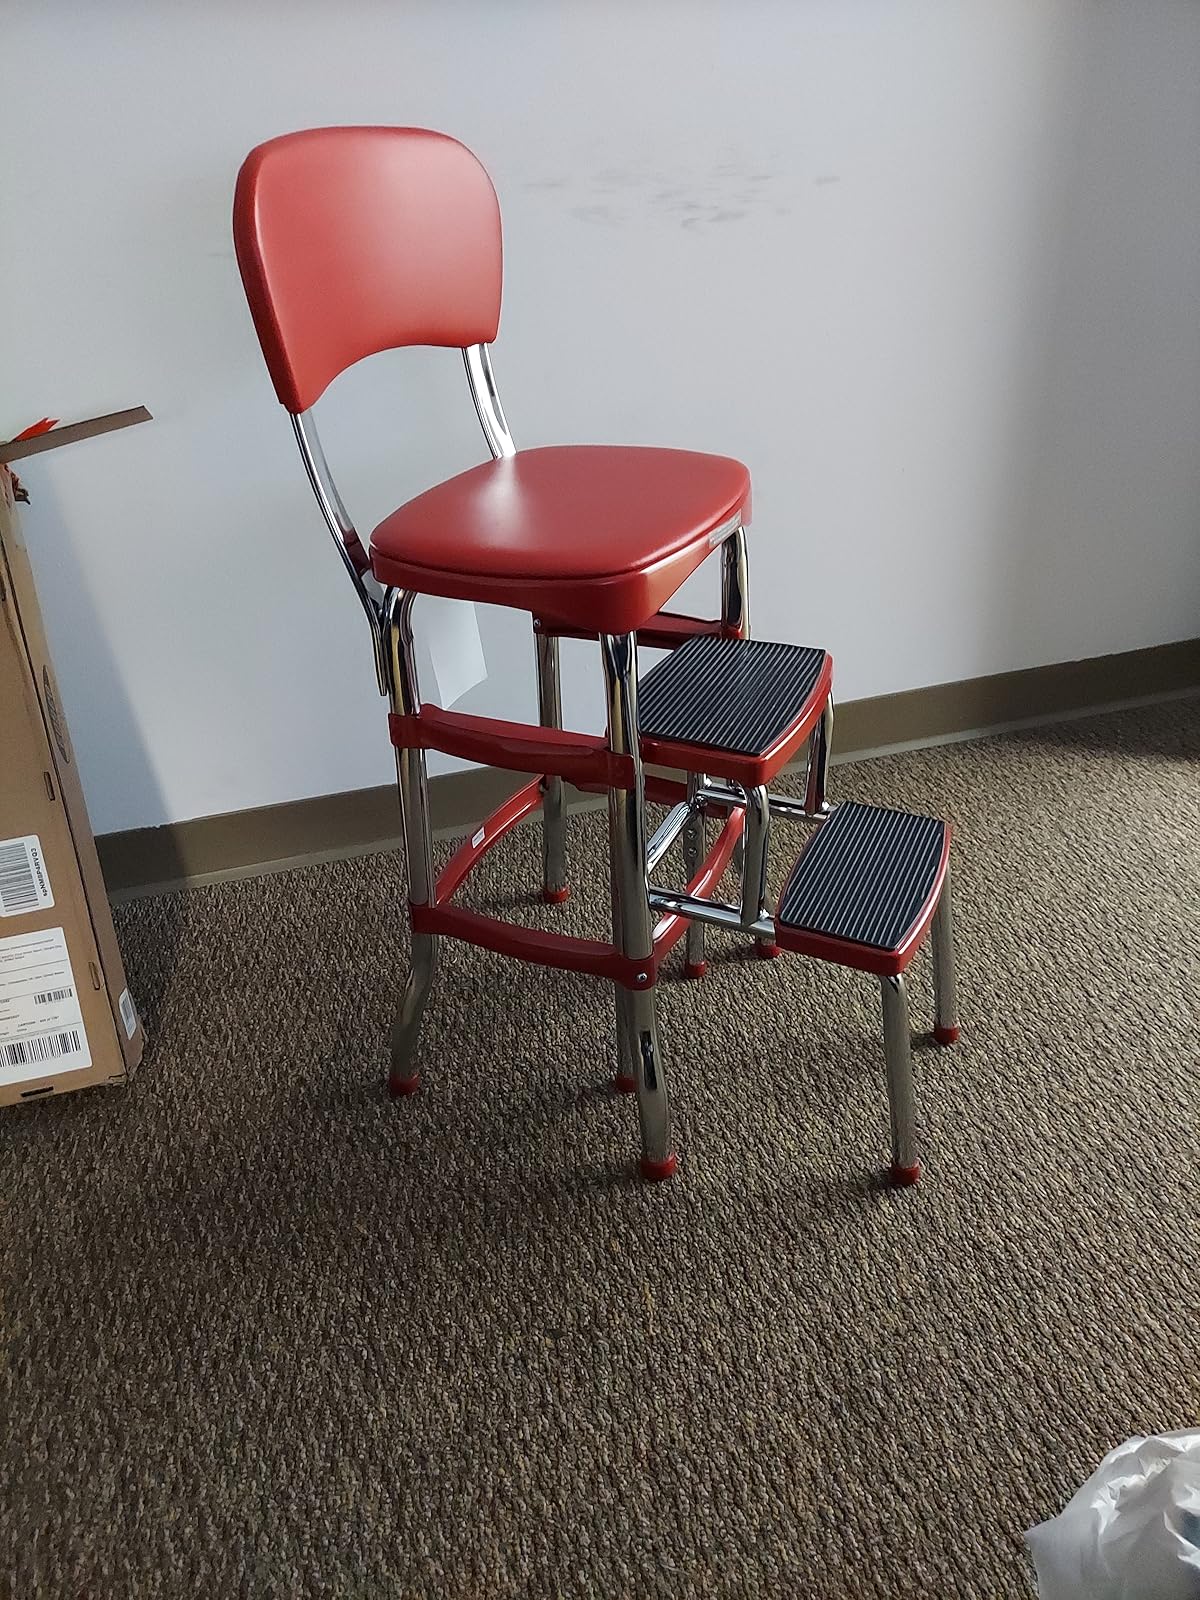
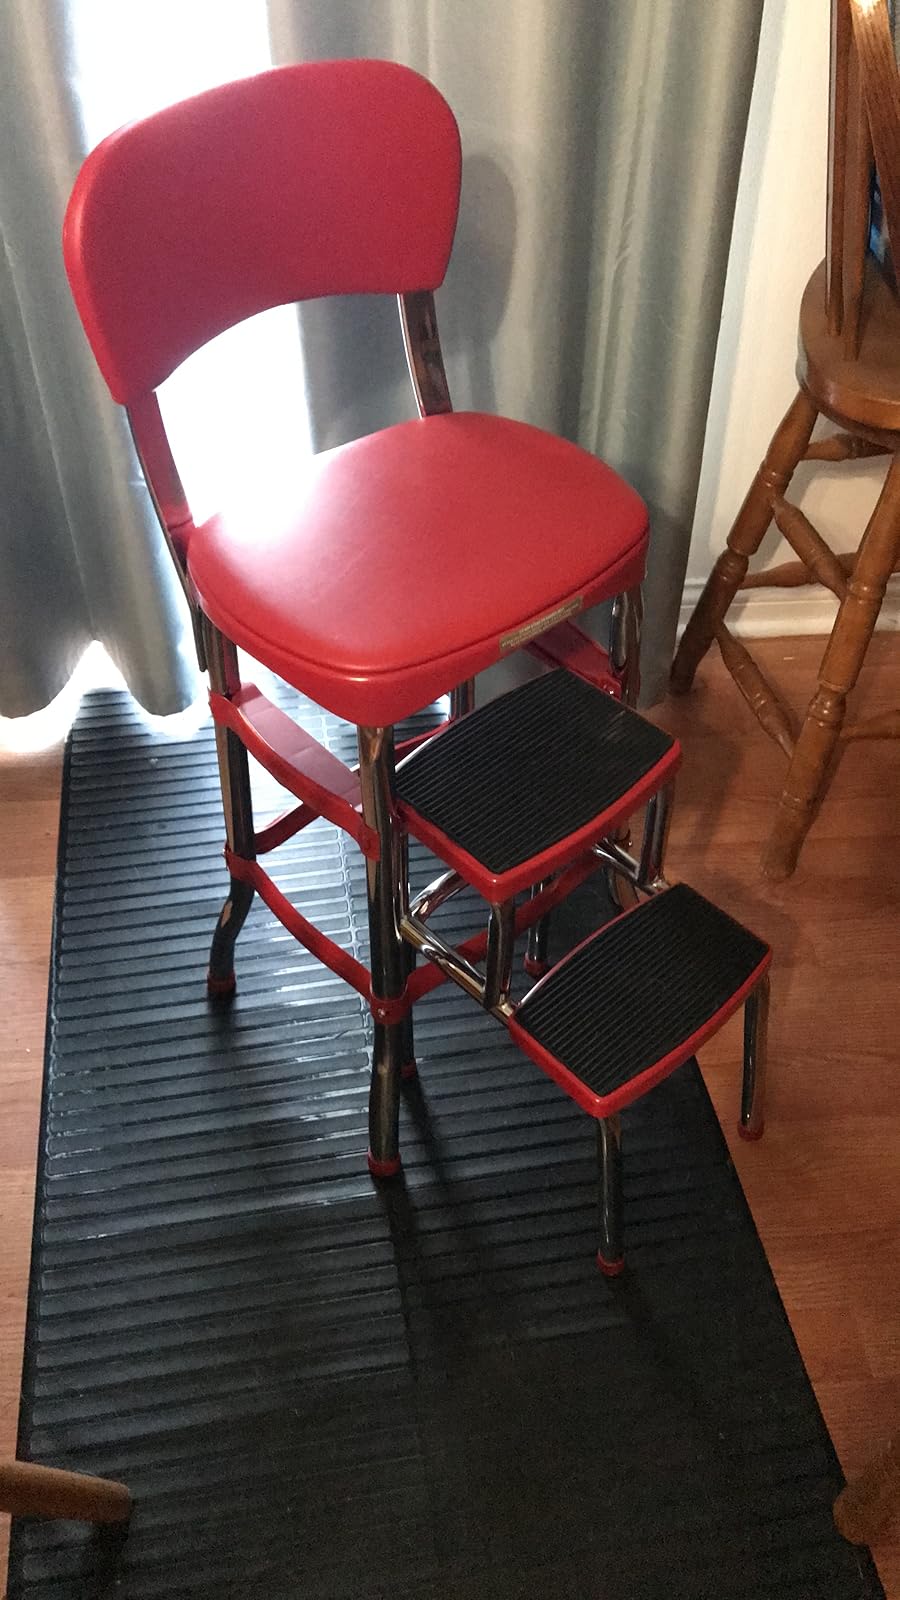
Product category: items_chair
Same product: yes